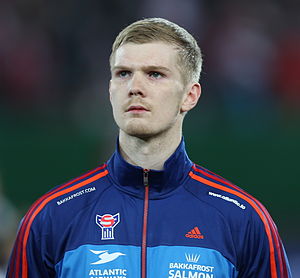
Odmar Færø
Odmar Færø (2013)
Odmar Færø er en færøsk fodboldspiller, der spiller for B36 Tórshavn og for Færøernes fodboldlandshold. Han har tidligere spillet for Brøndby IF, Keith, Forfar Athletic og Banks O' Dee.